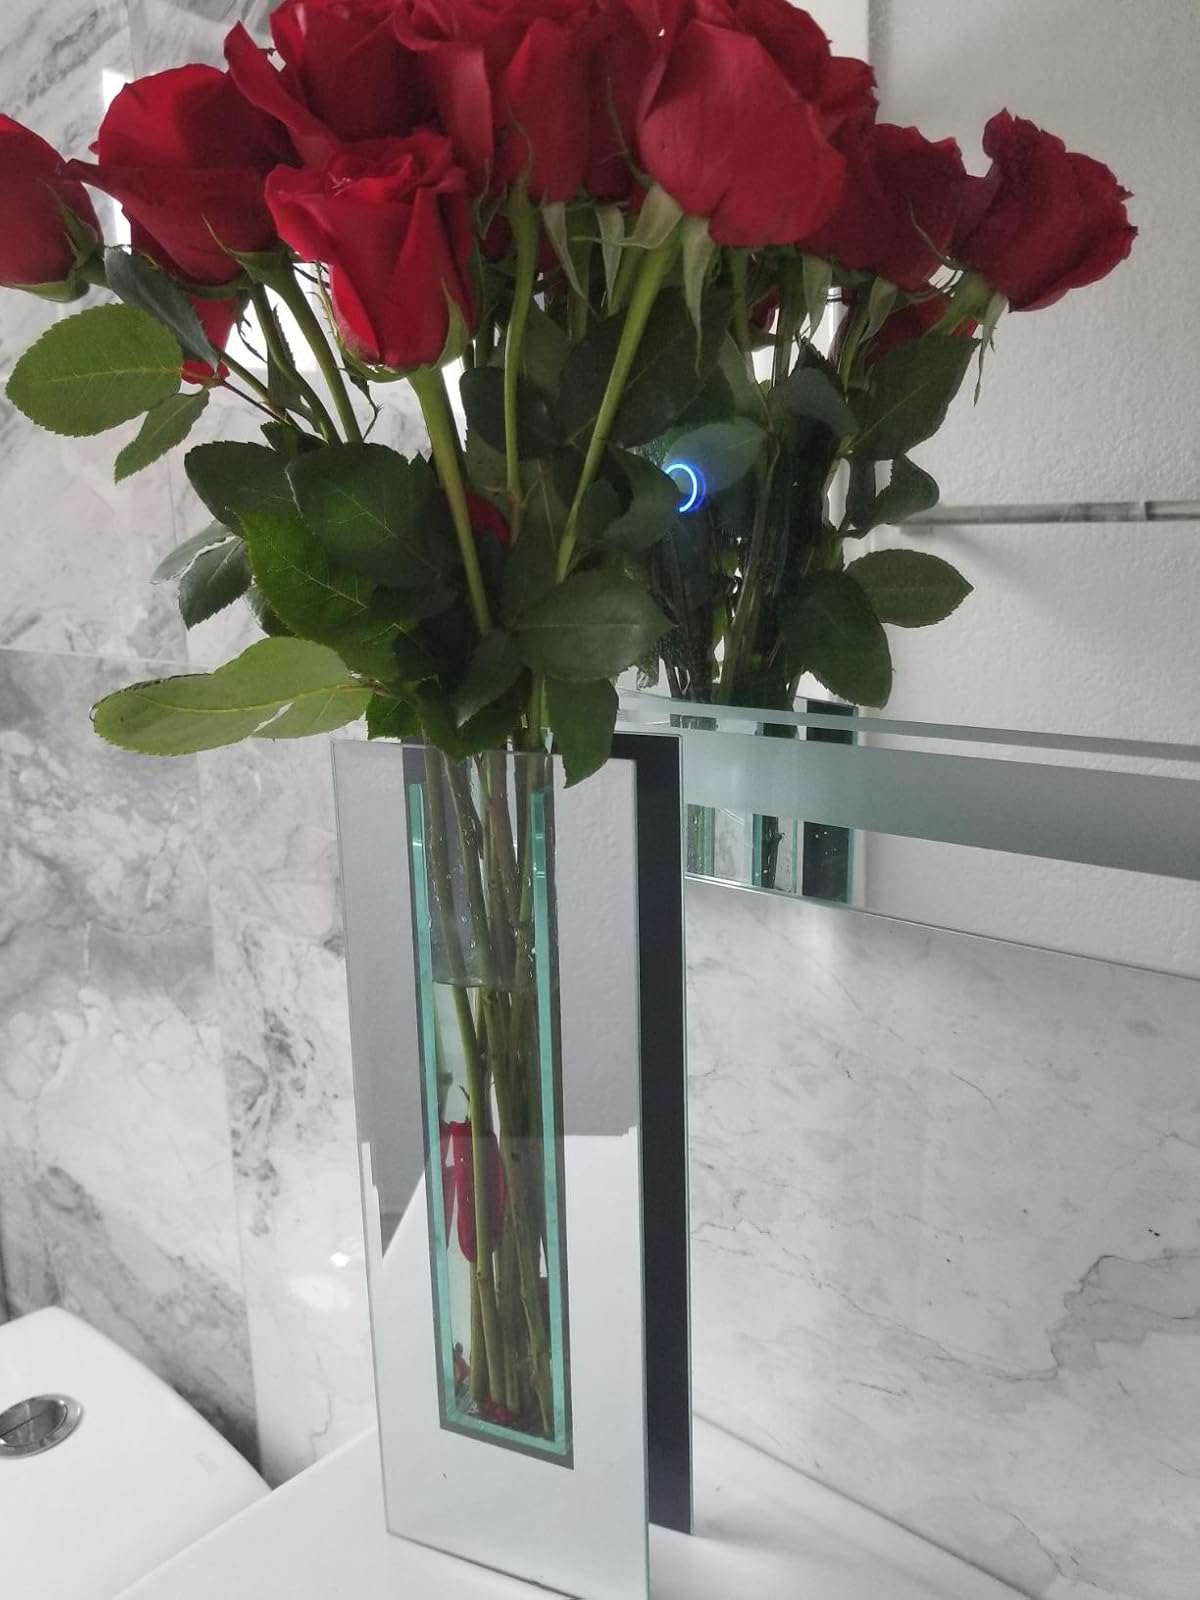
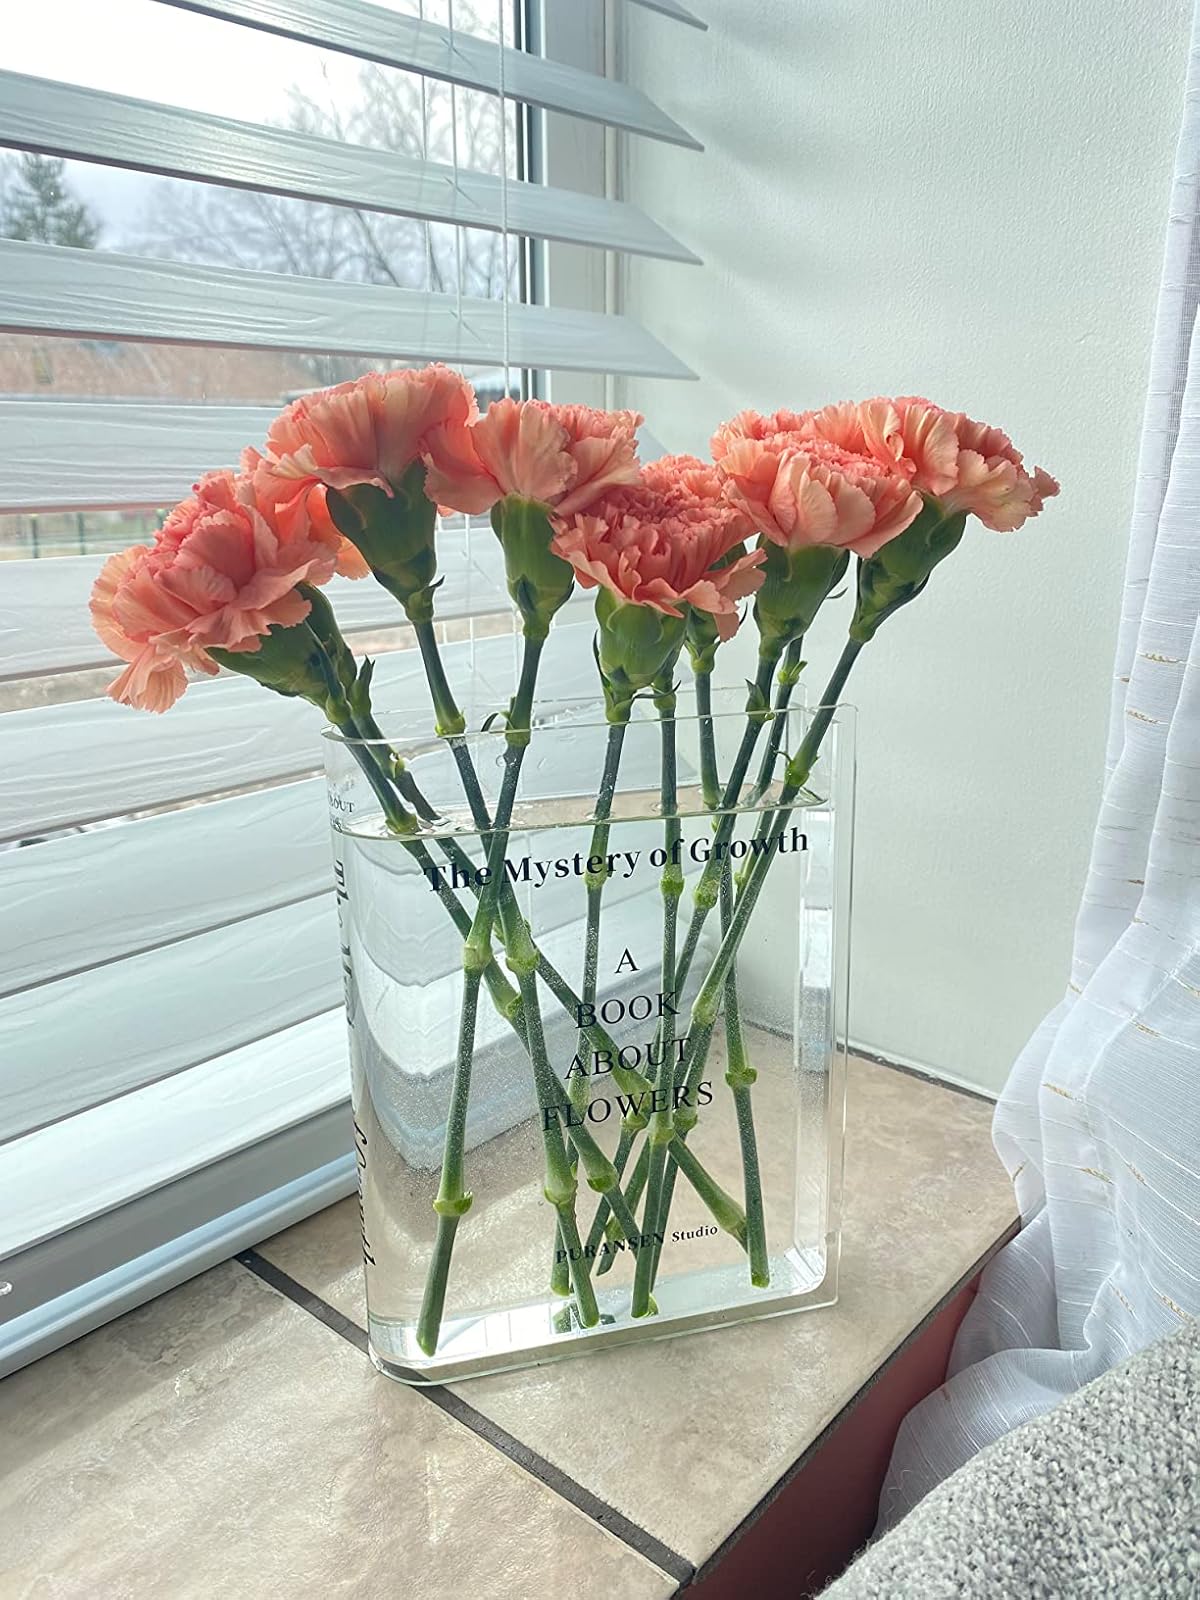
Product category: vase
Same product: no